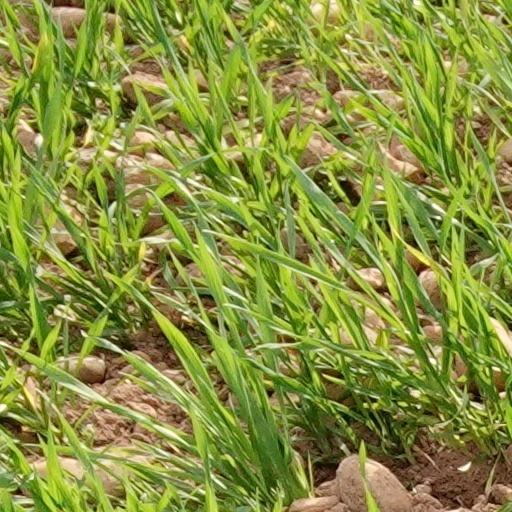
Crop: wheat